Norris Houghton

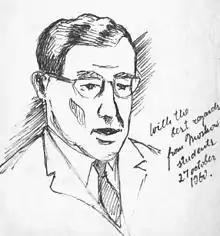
Sketch of Norris Houghton from Moscow students, 27 October 1960

Charles Norris Houghton (26 December 1909 – 9 October 2001) was an American stage manager, scenic designer, producer, director, theatre manager, academic, author, and public policy advocate. Houghton is known as an American expert in 20th-century Russian Theatre; as a major force in creating the "off-Broadway" movement; as a student and educator of global theater; and as an influential advocate of arts education.